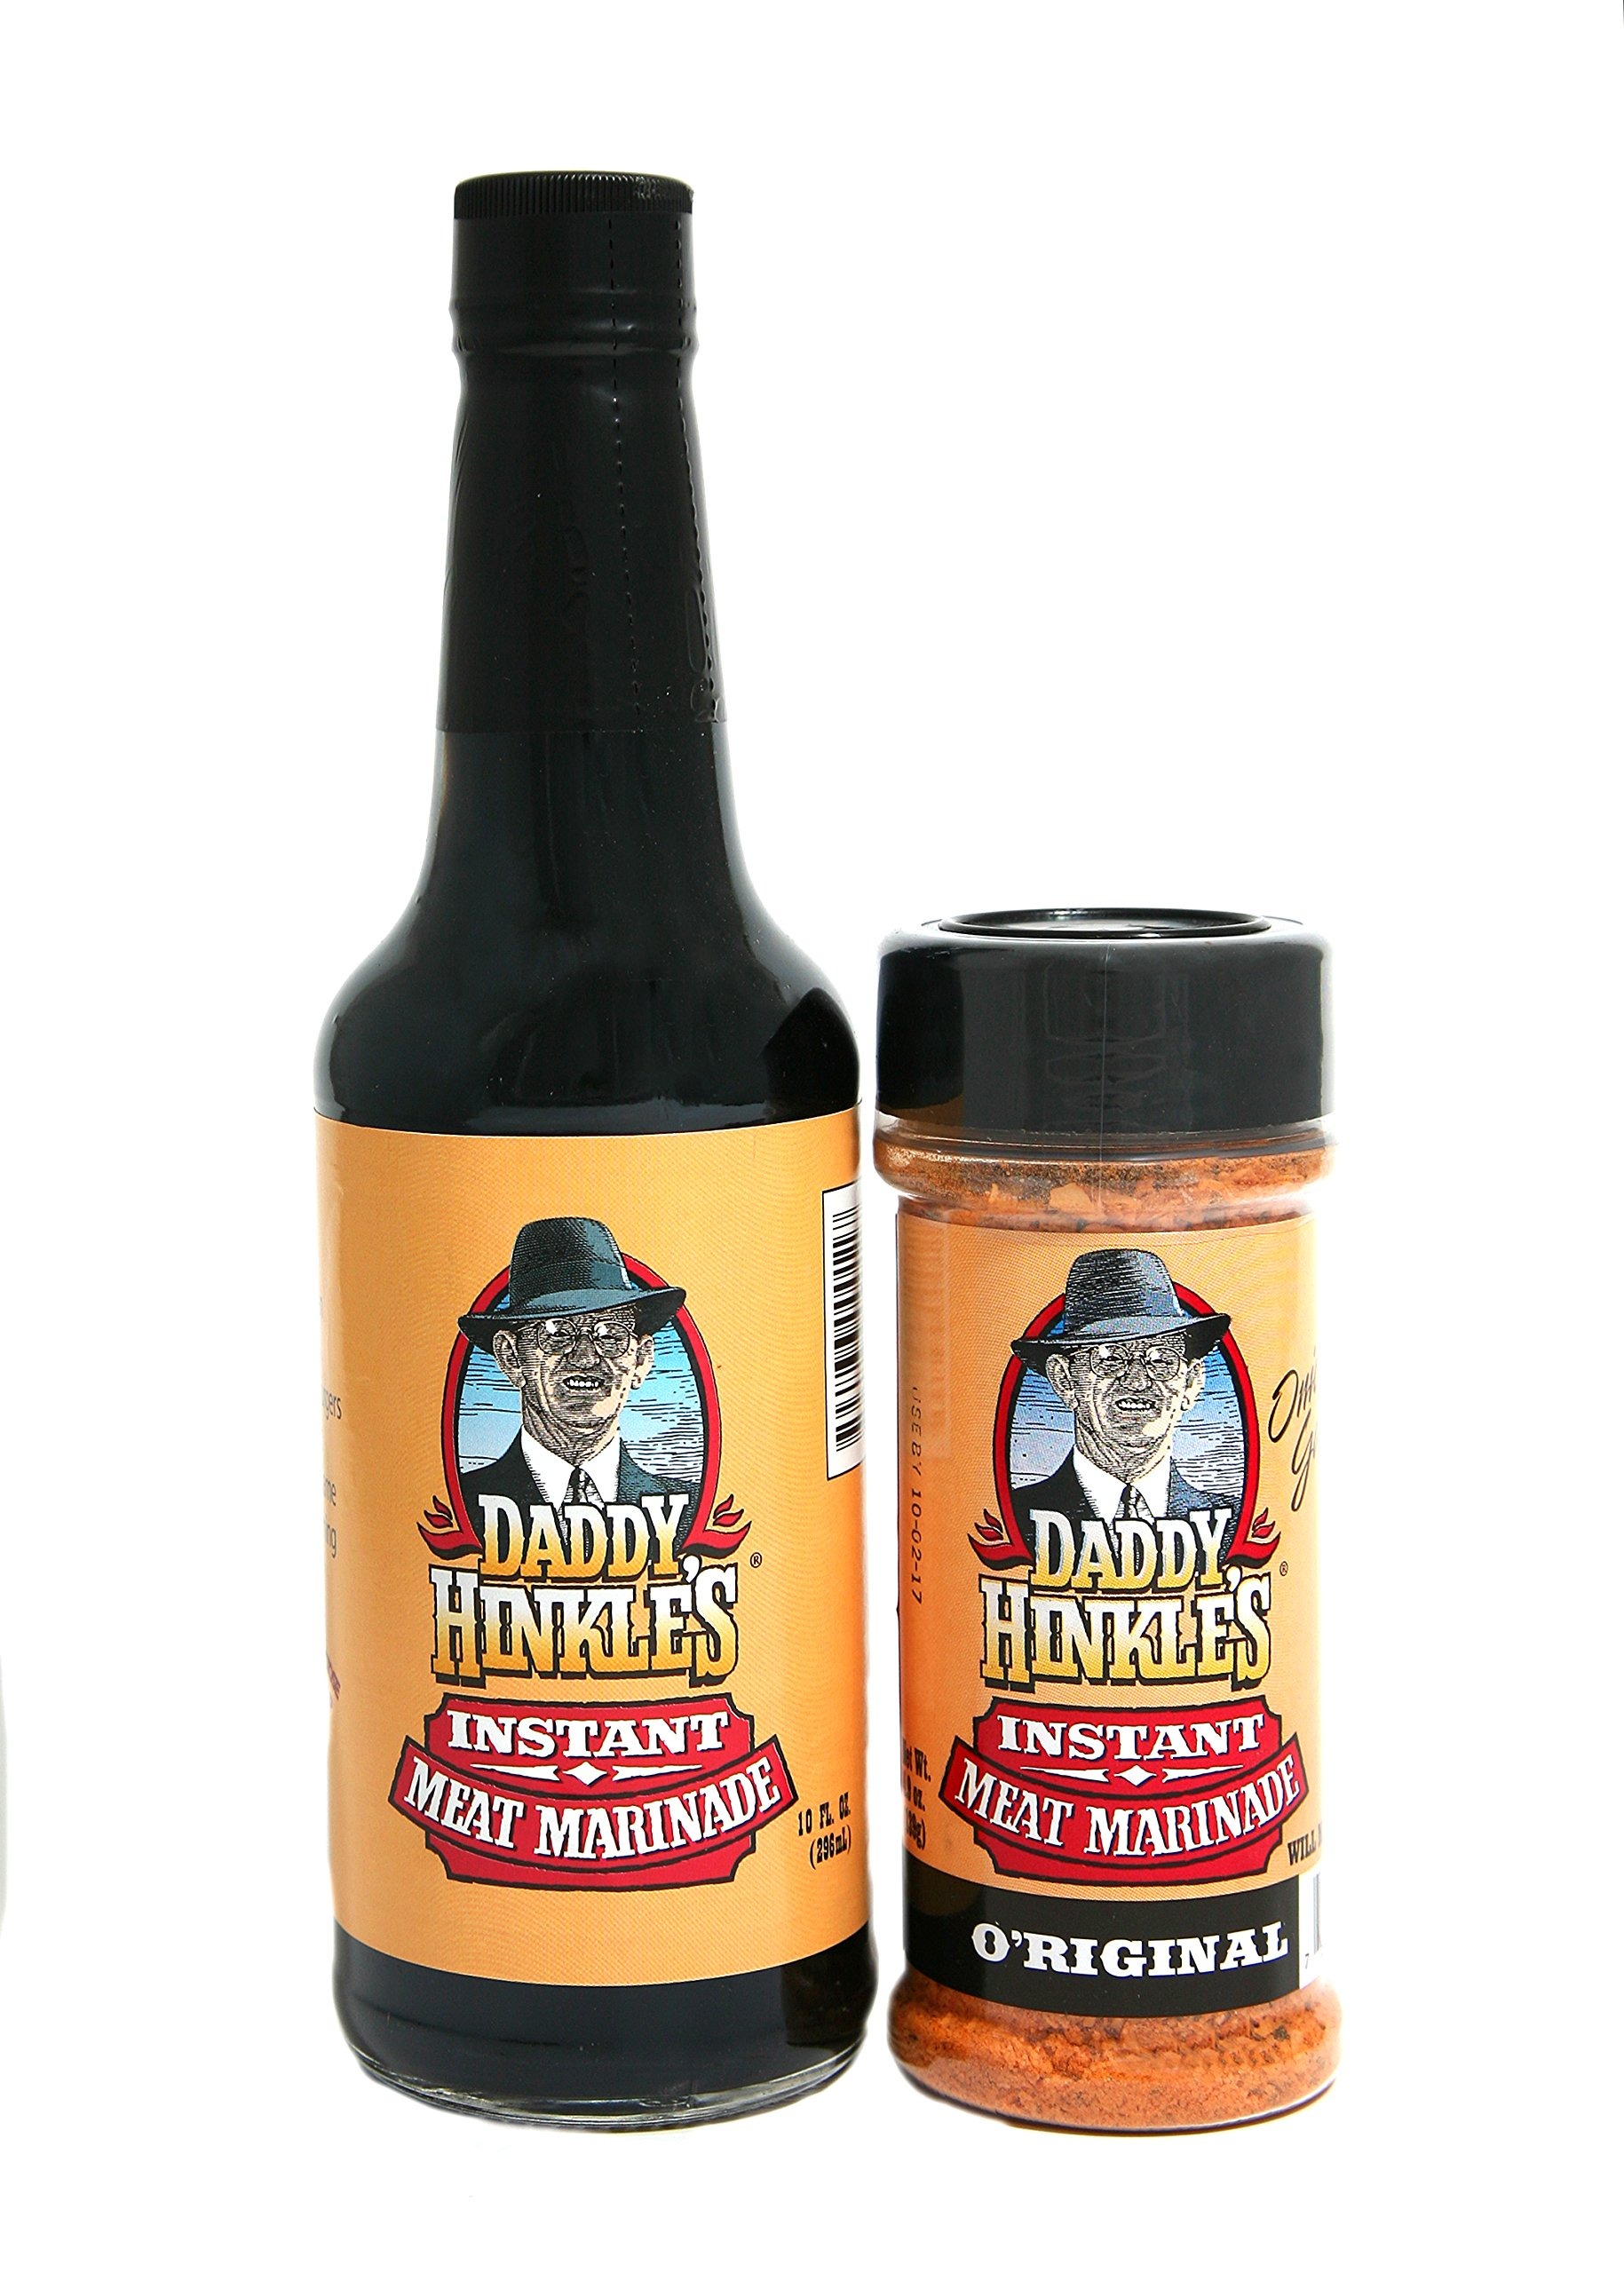
Item Name: Daddy Hinkle's Inc Marinade 2 Part Set, Orig, 15 Ounce
Bullet Point 1: Product Type:Grocery
Bullet Point 2: Item Package Dimension:5.791 Centimetersl X10.693 Centimeters W X22.402 Centimeters H
Bullet Point 3: Item Package Weight:0.549 Kilograms
Bullet Point 4: Item Package Quantity :1
Value: 10.0
Unit: Fl Oz

Price: 67.75